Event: Typhoon Ruby
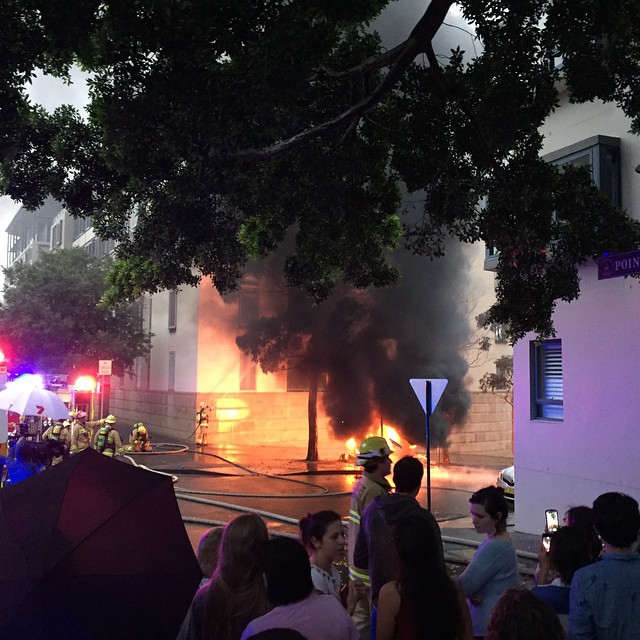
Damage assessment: damage